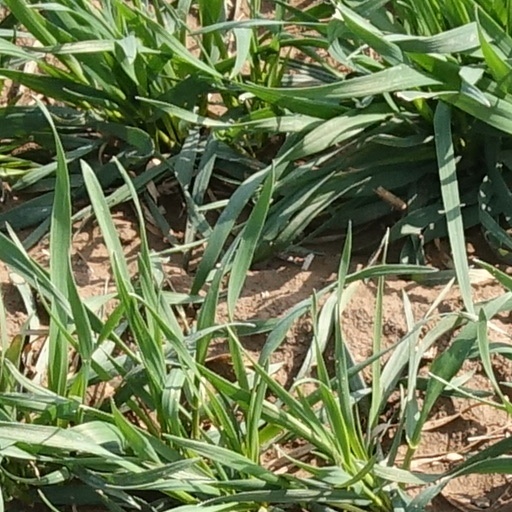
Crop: wheat